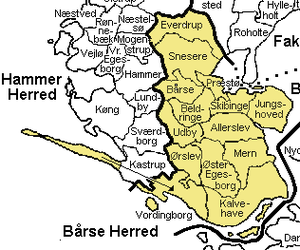
Bårse Herred
Bårse Herred var et herred i Præstø Amt. Herredet hørte oprindeligt under Vordingborg Len og Jungshoved Len, der i 1662 blev ændret til Vordingborg Amt, indtil det i 1803 blev en del af Præstø Amt. Jungshoved, Allerslev og Skibinge sogne samt øen Nyord fra Mønbo Herred udgjorde i perioden 1660-1665 et selvstændtigt amt ved navn Jungshoved Amt